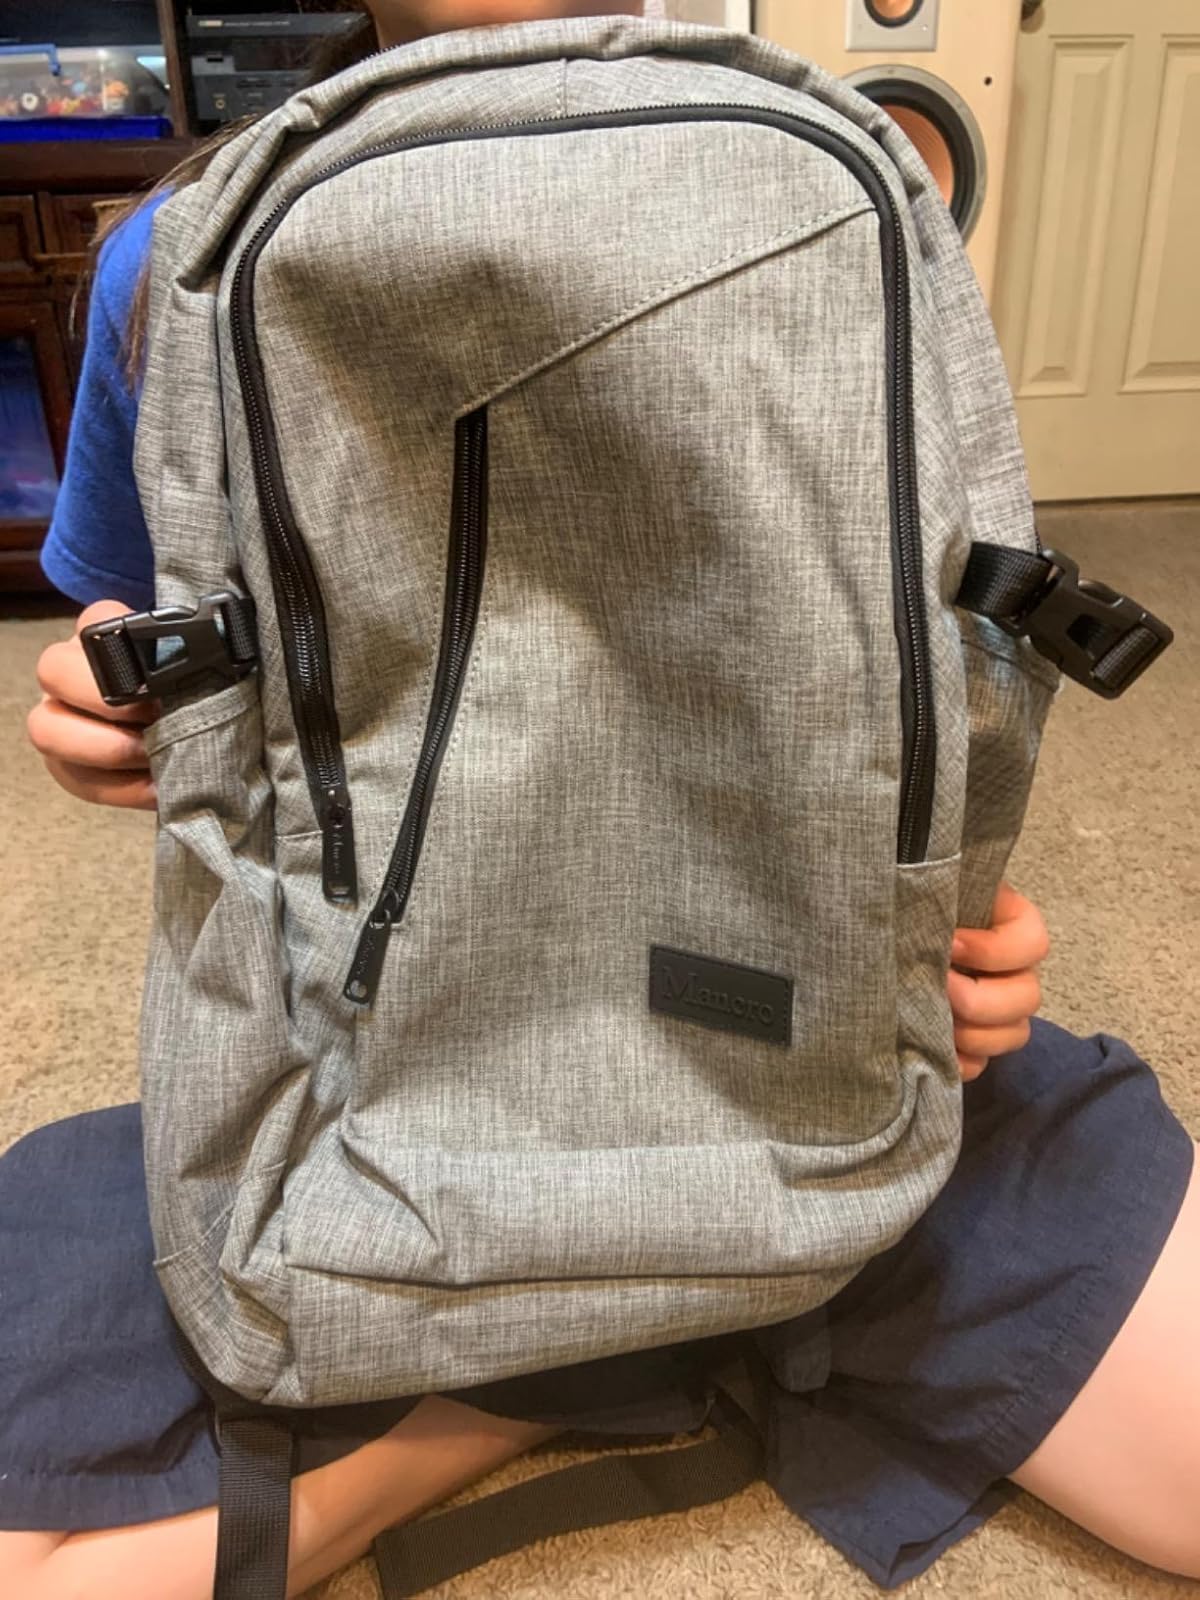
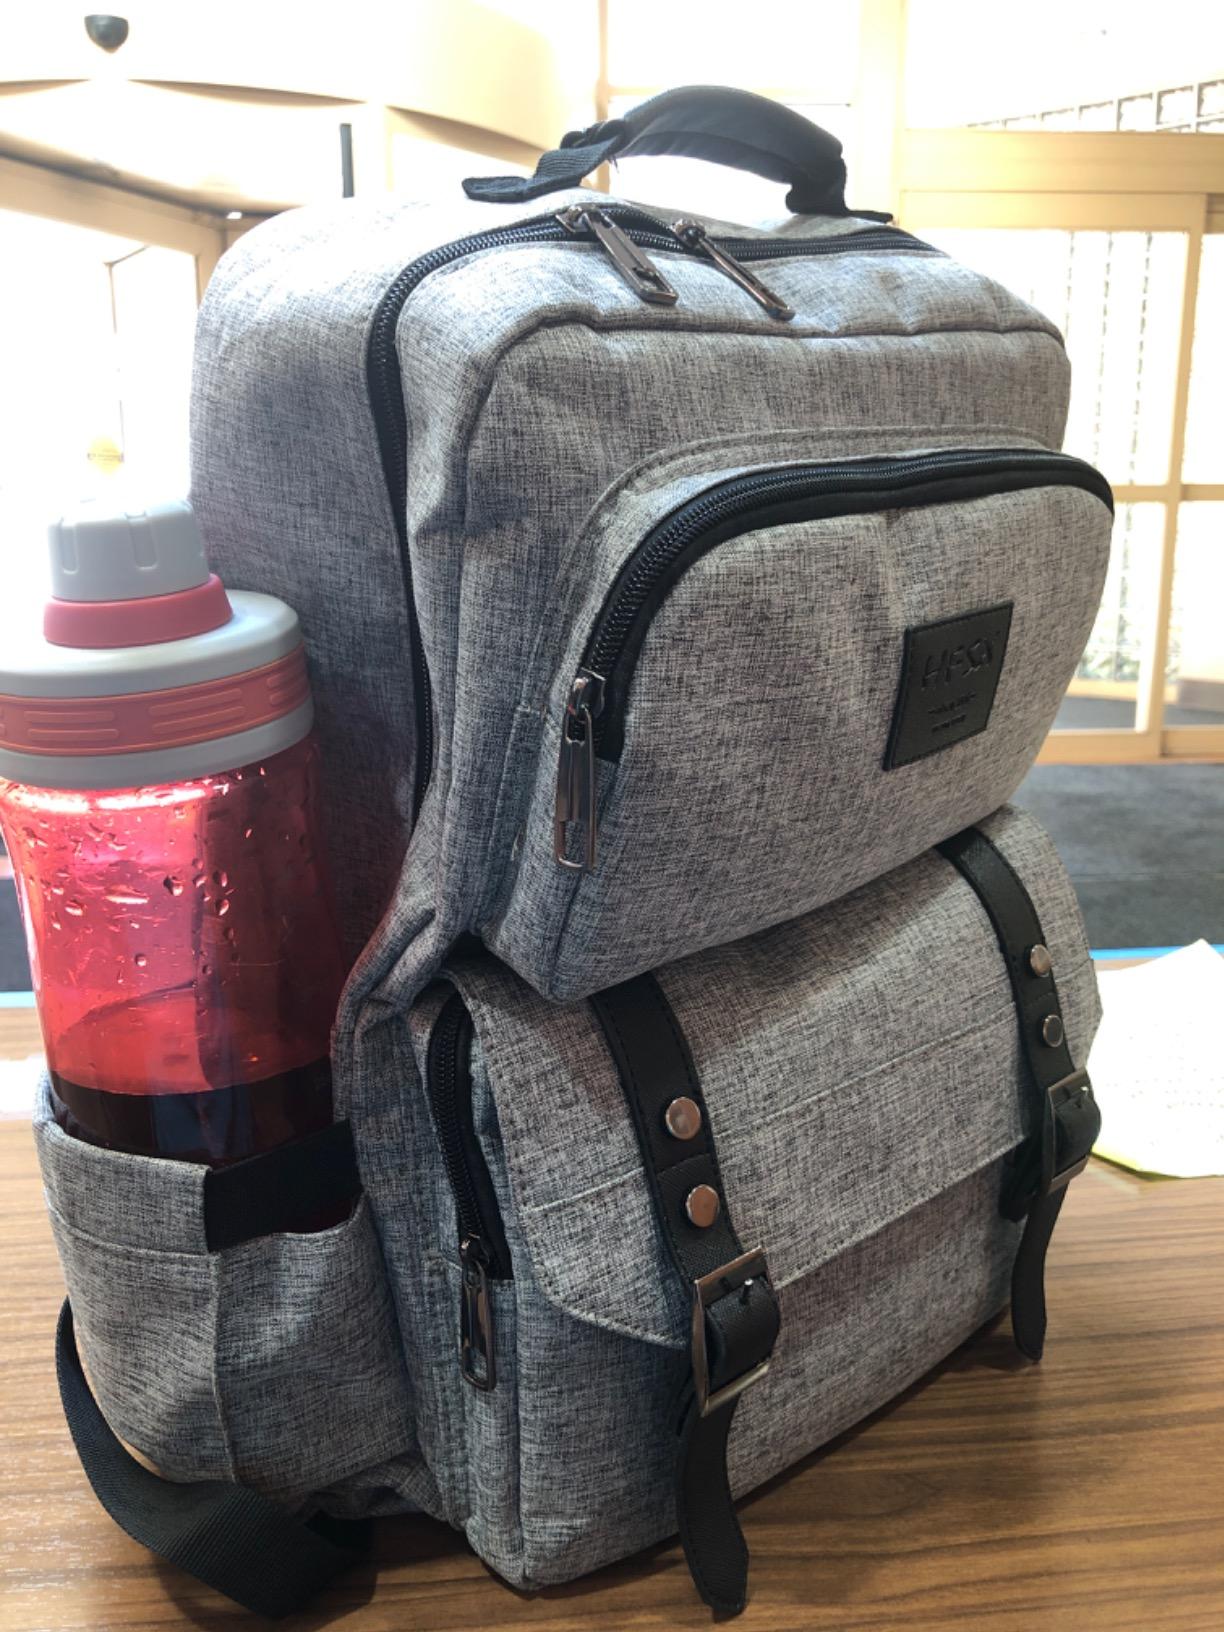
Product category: bag
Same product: no